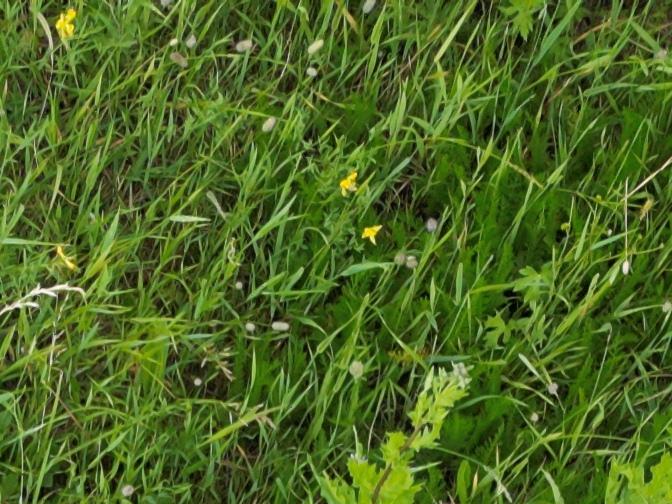
Flowers visible: yarrow flowers